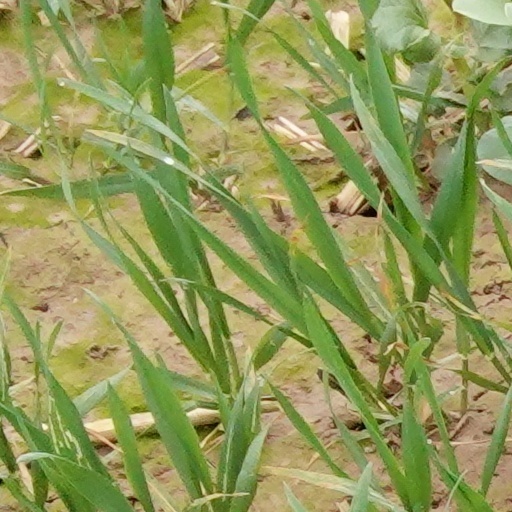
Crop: wheat